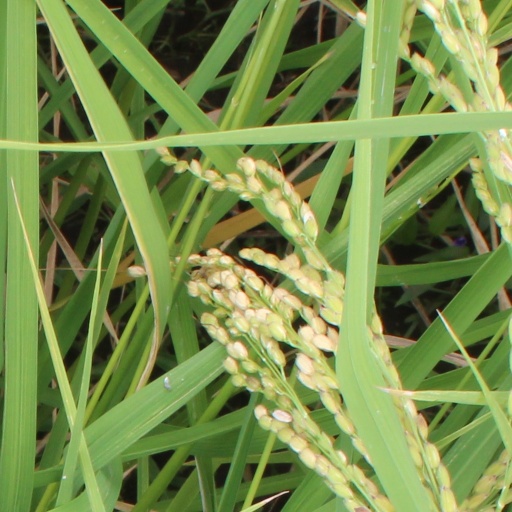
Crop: rice